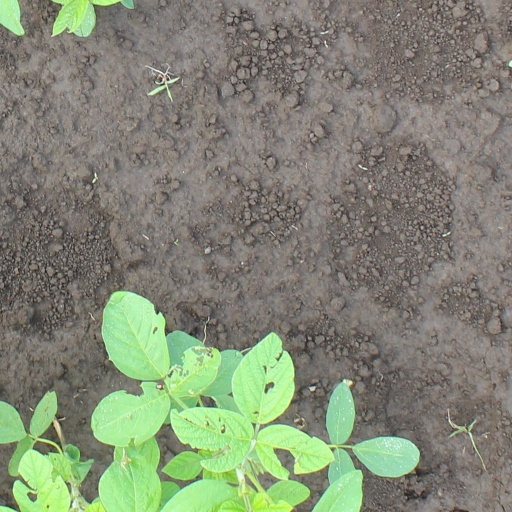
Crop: soybean